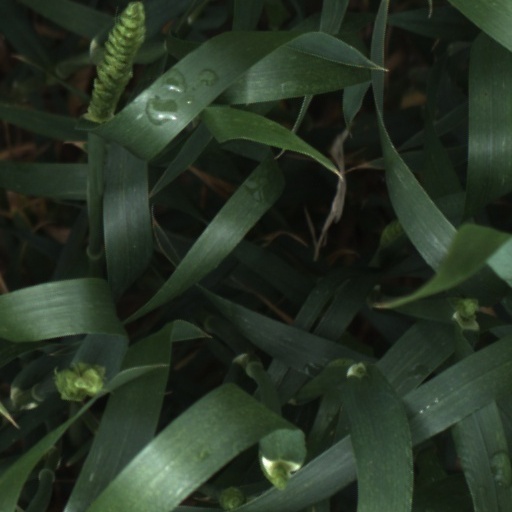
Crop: wheat